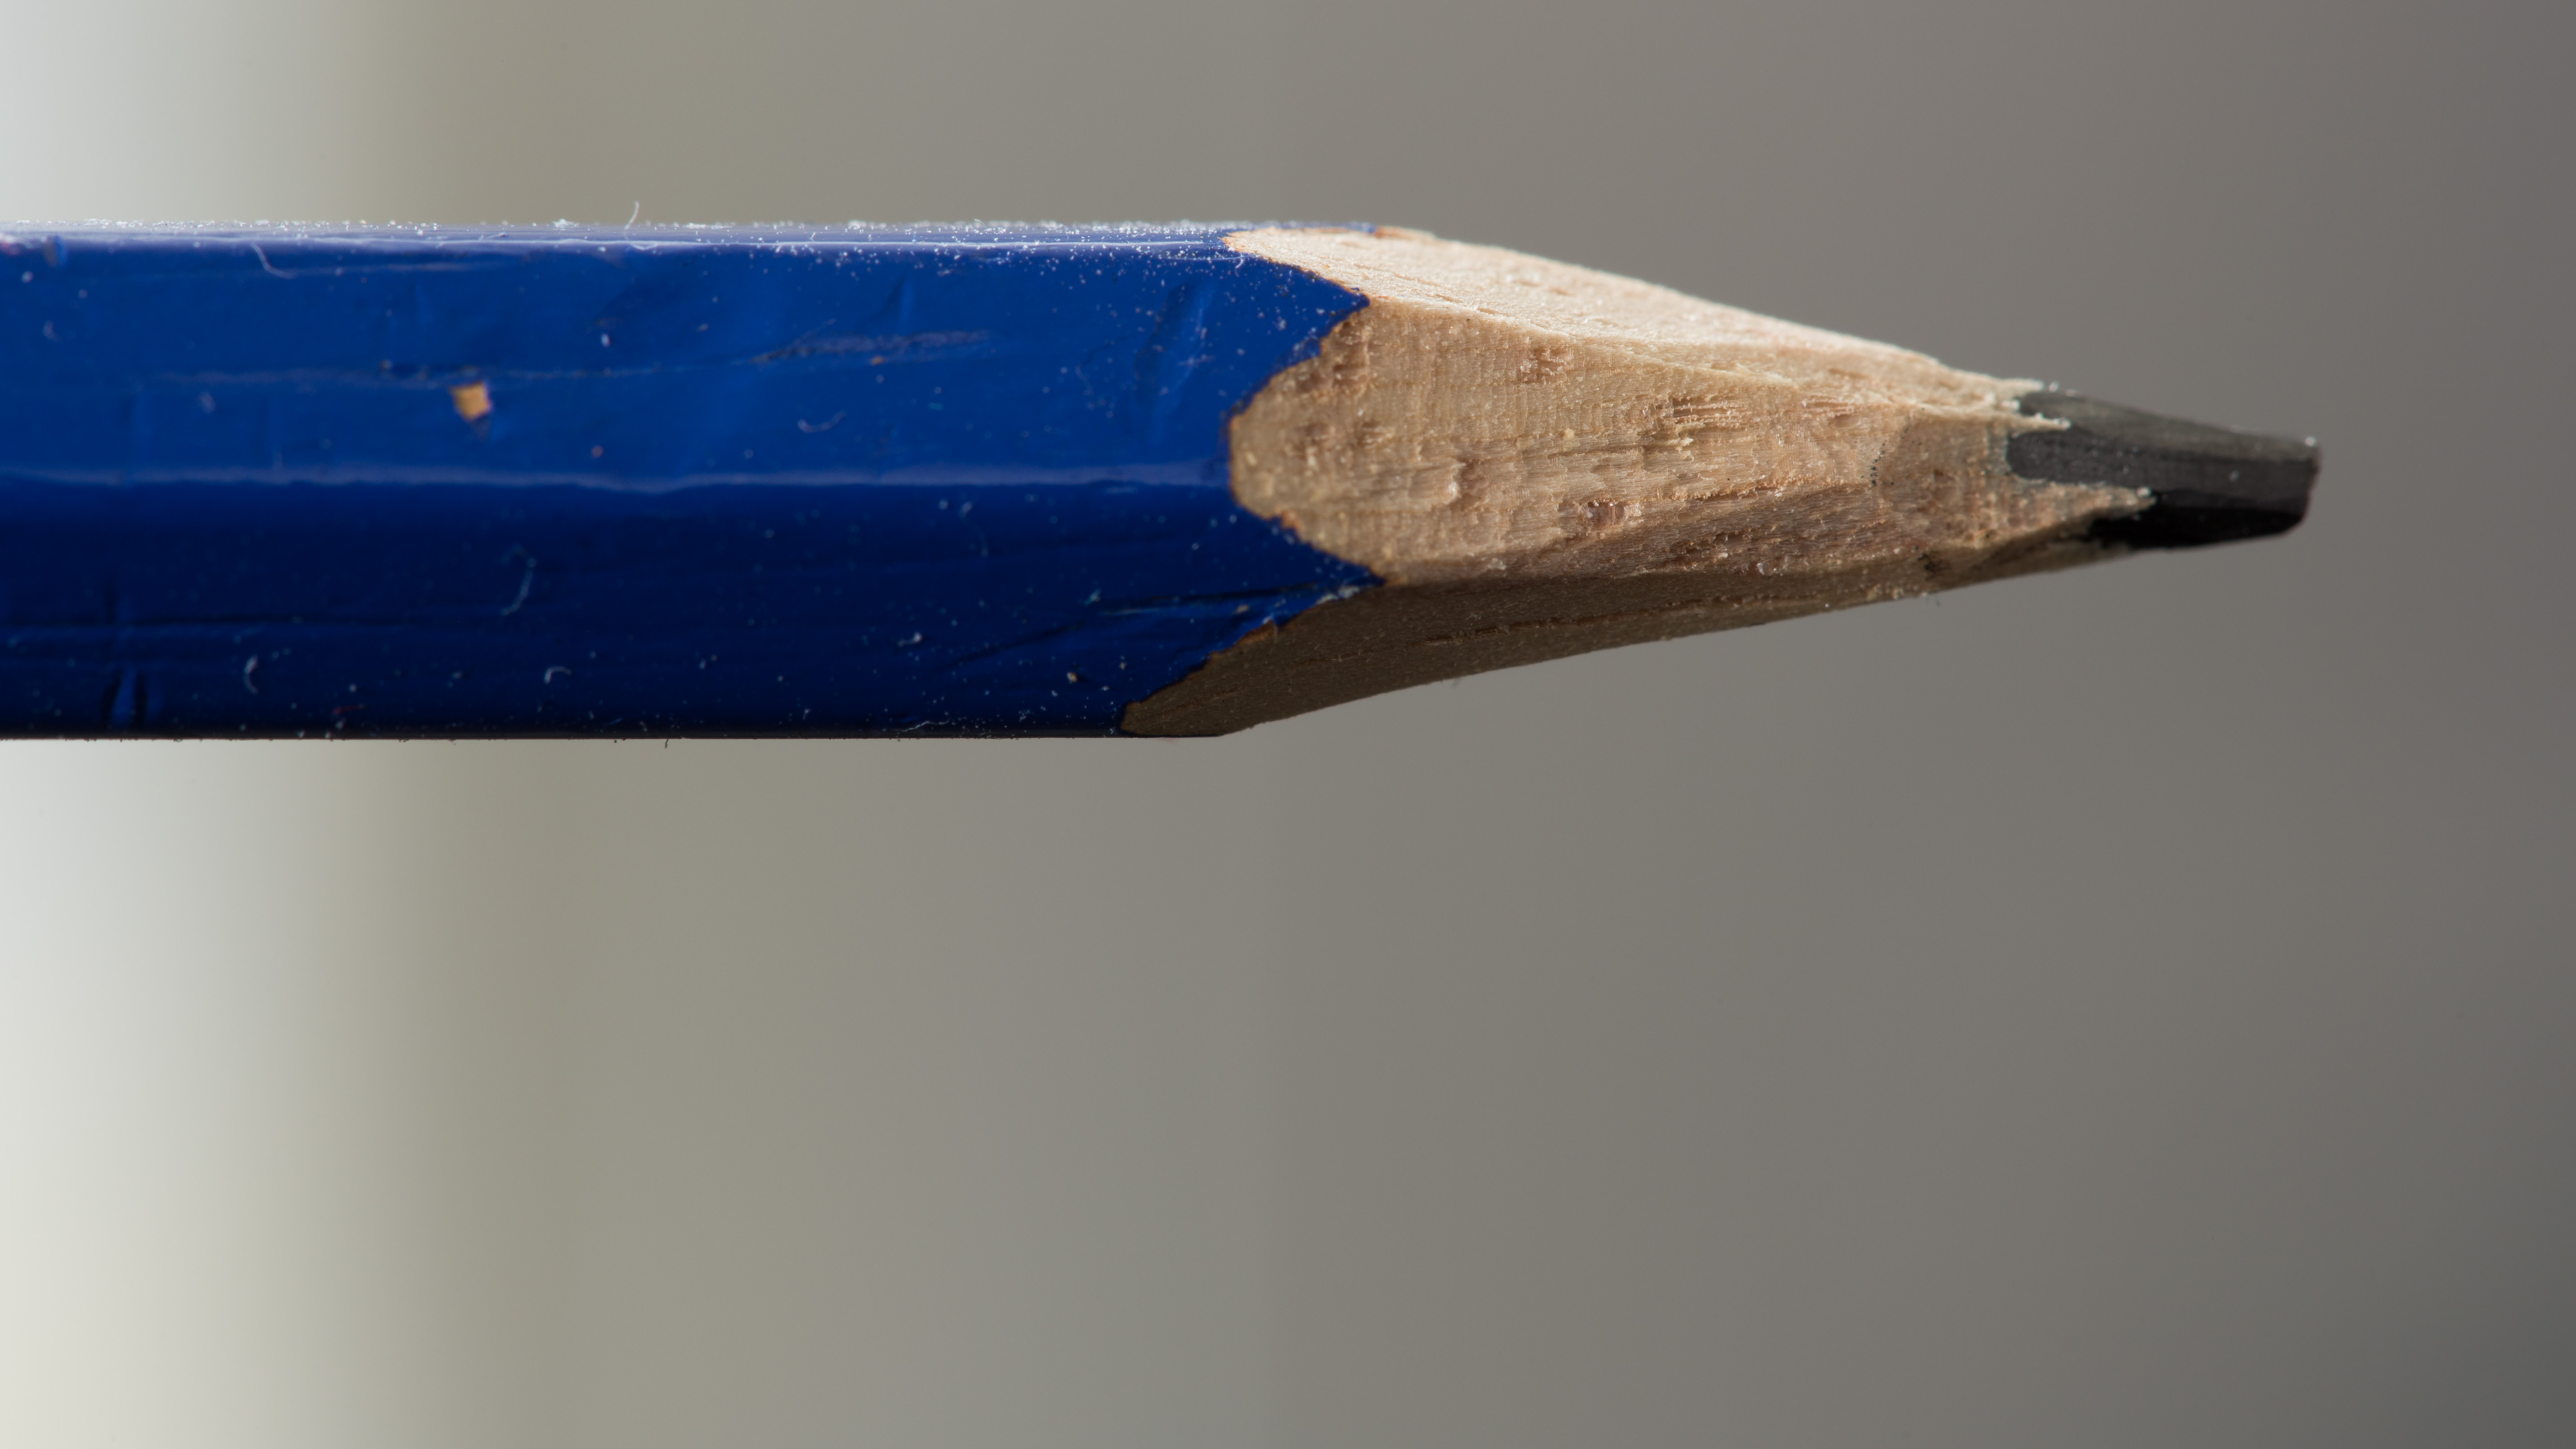
hand, pencil, wing, pen, blue, stationery, knife sharpened